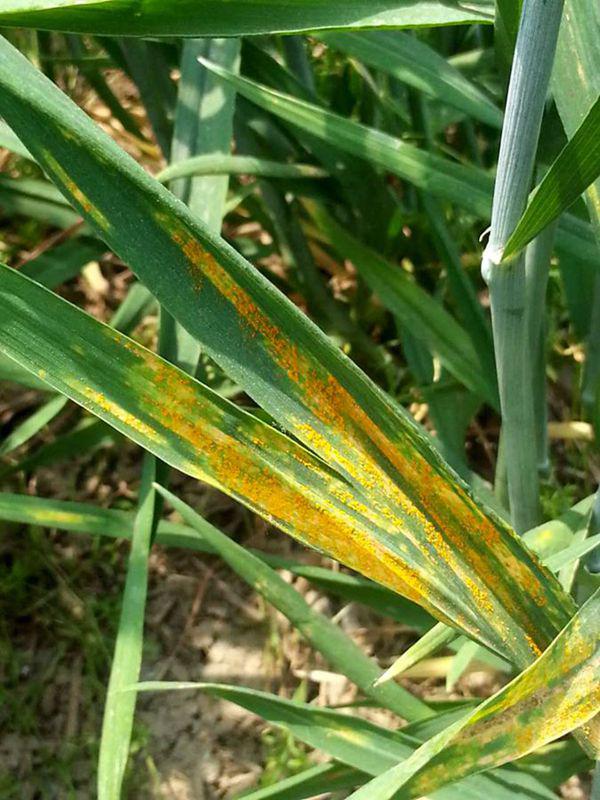
Plant: Wheat
Disease: wheat stripe rust